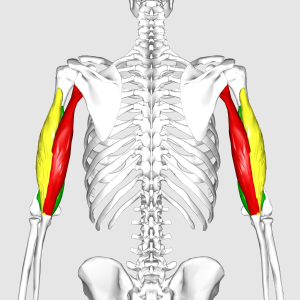
Le muscle triceps brachial est un muscle de la portion brachiale du membre supérieur. Il se divise en trois chefs, le chef latéral, le chef médial et le chef long du triceps brachial. Ce muscle est situé dans la loge postérieure du bras.